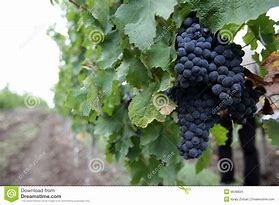
Label: grape